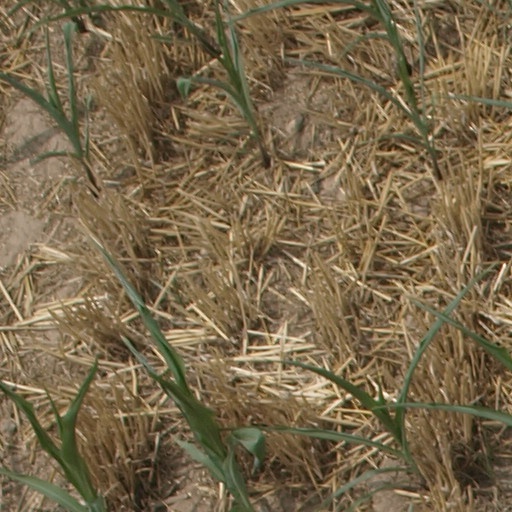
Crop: maize; corn